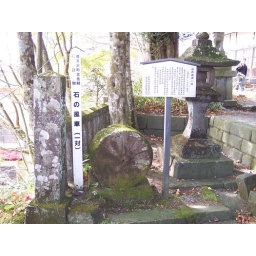
Shrine near the Kitahara's mountain house